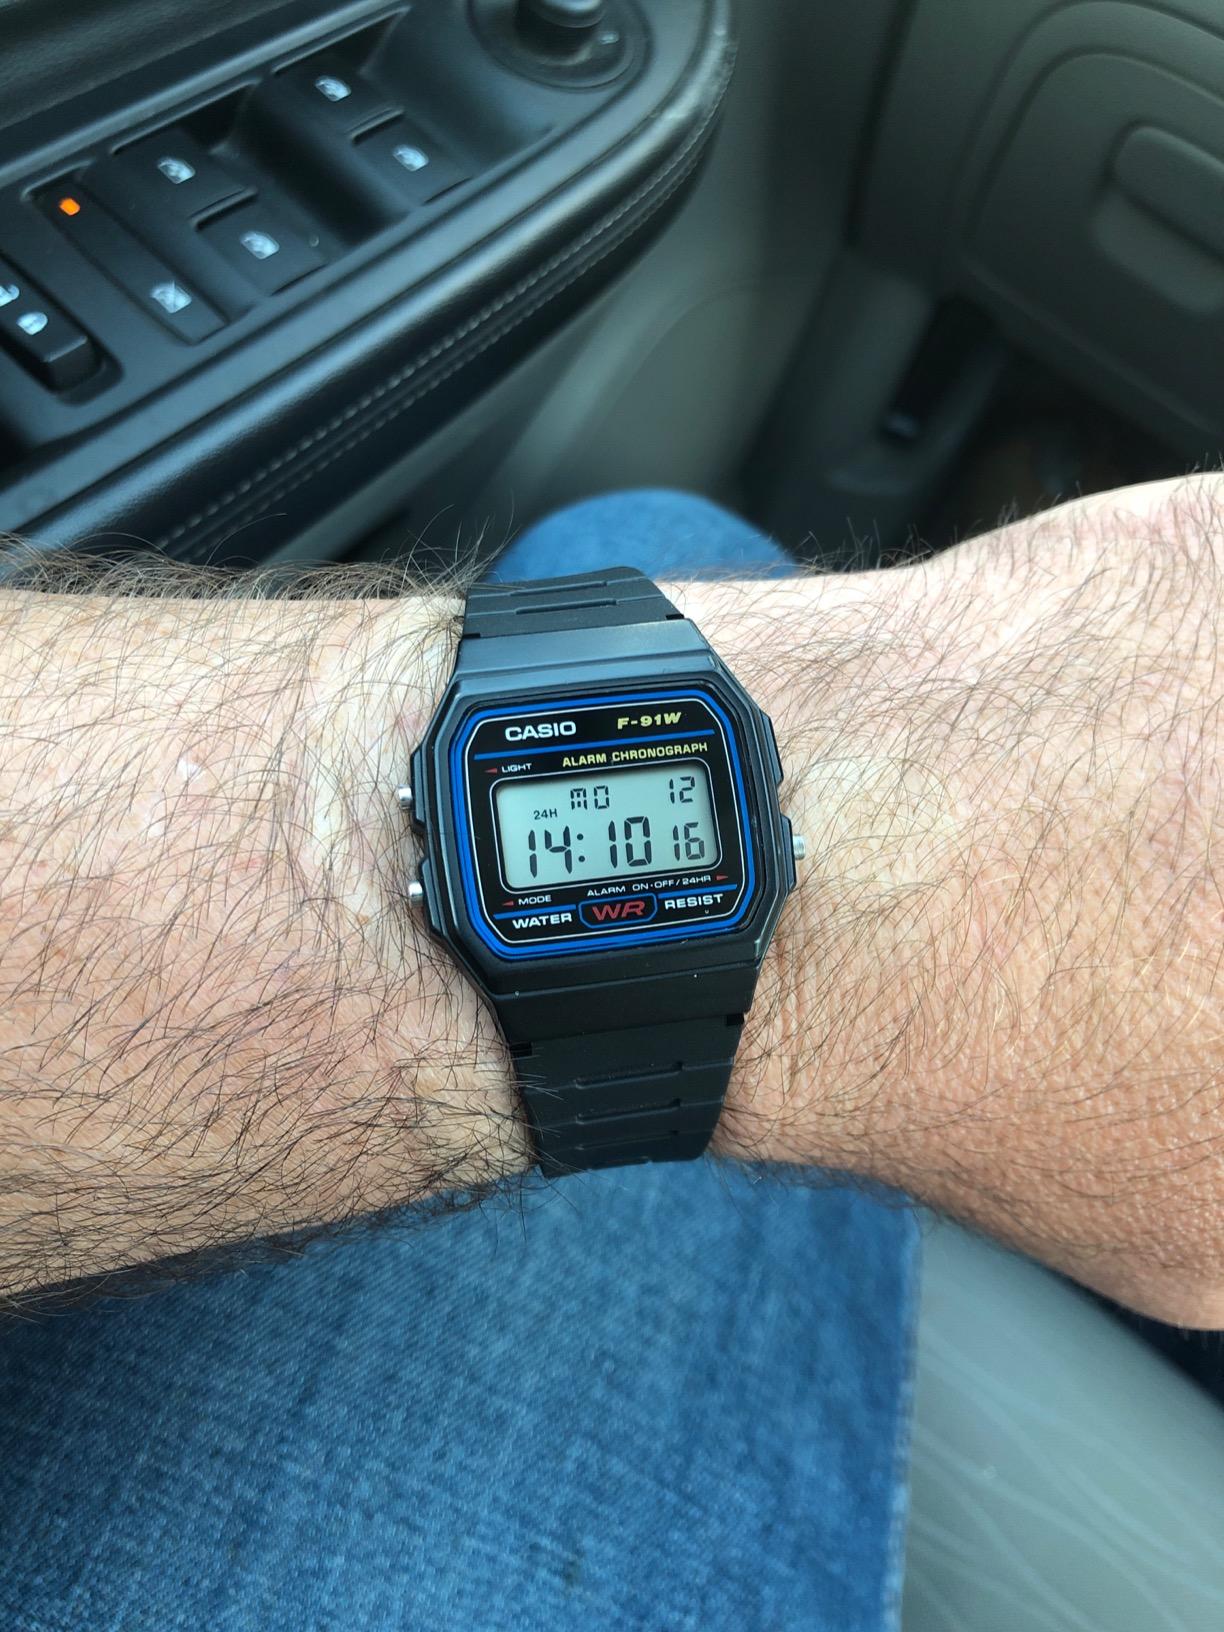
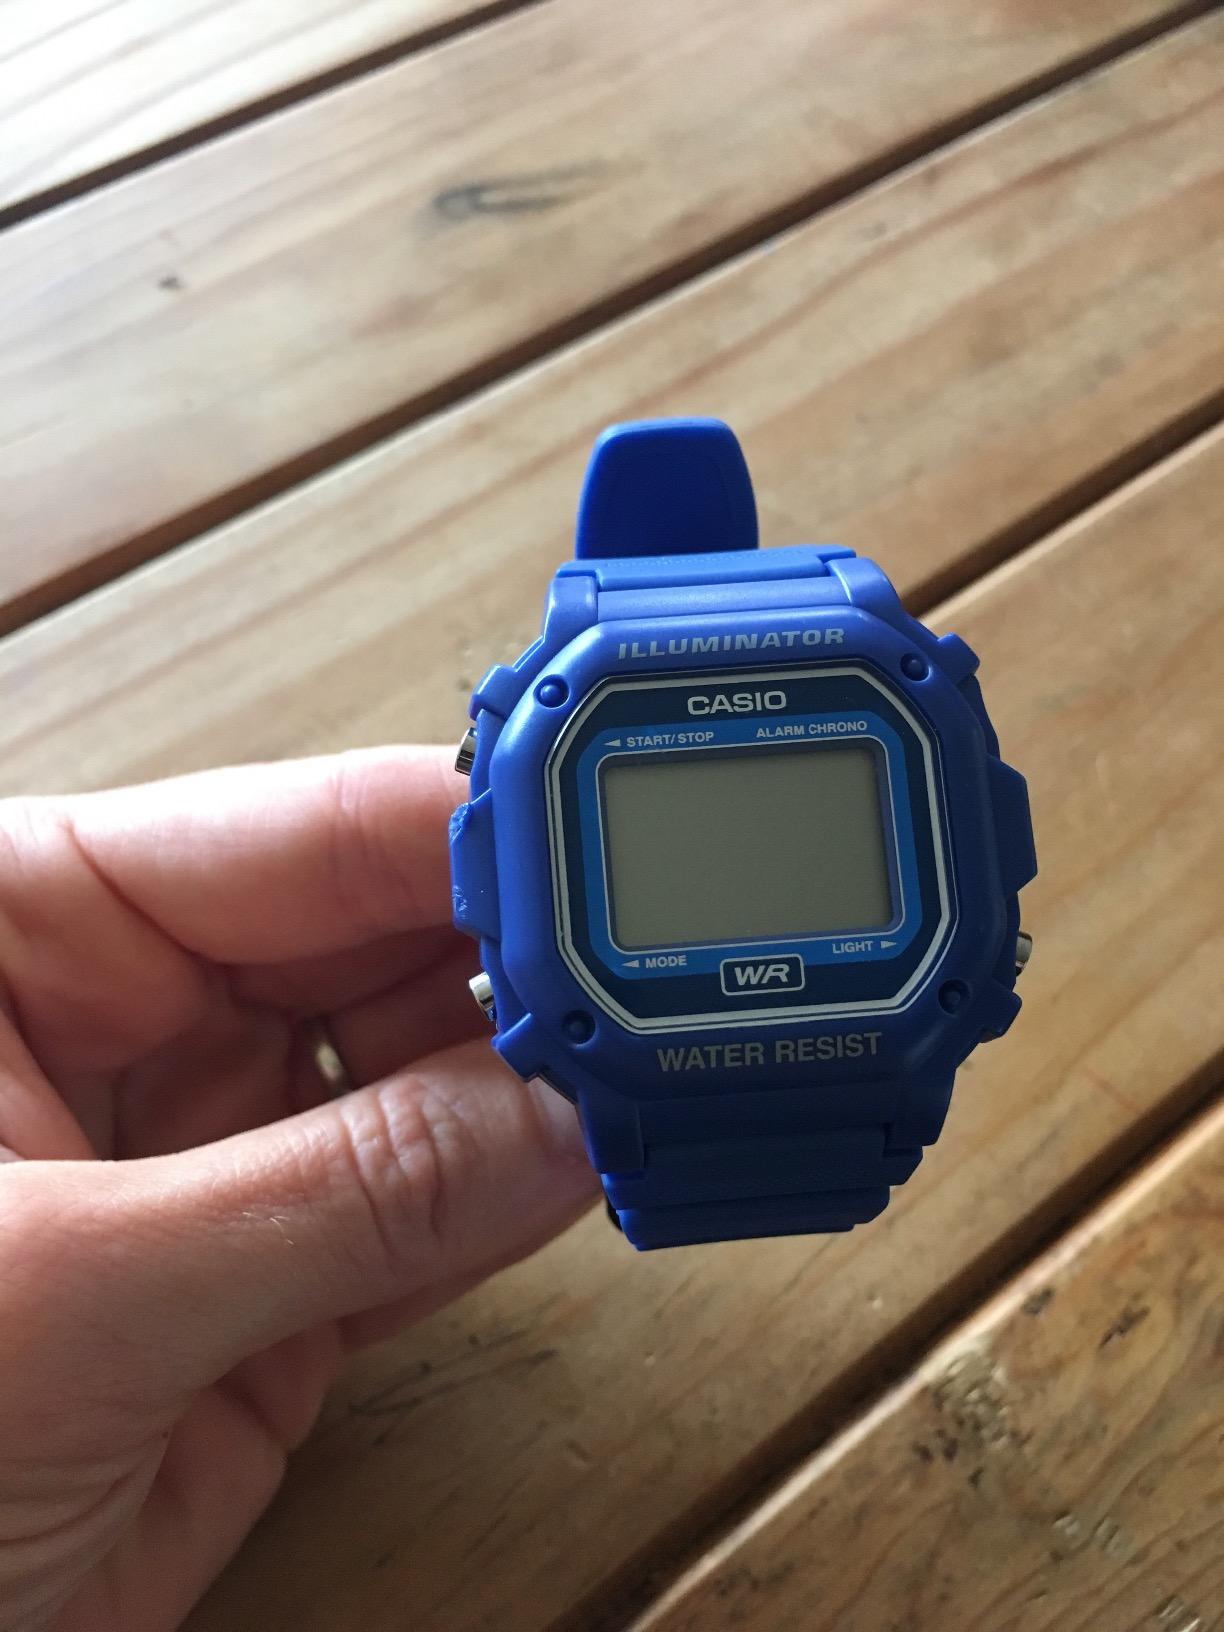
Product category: accessories_watch
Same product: no